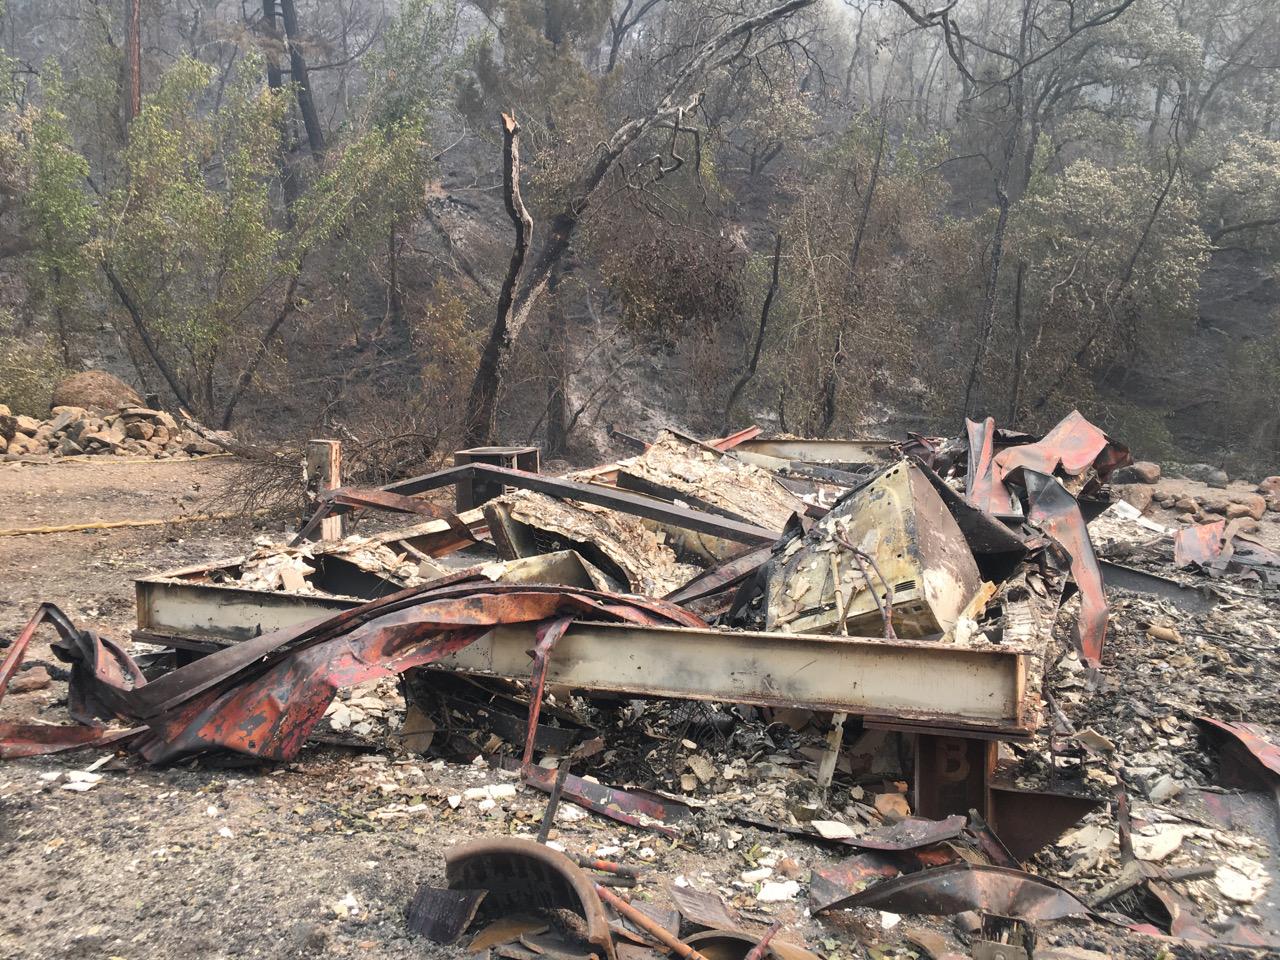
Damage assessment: destroyed